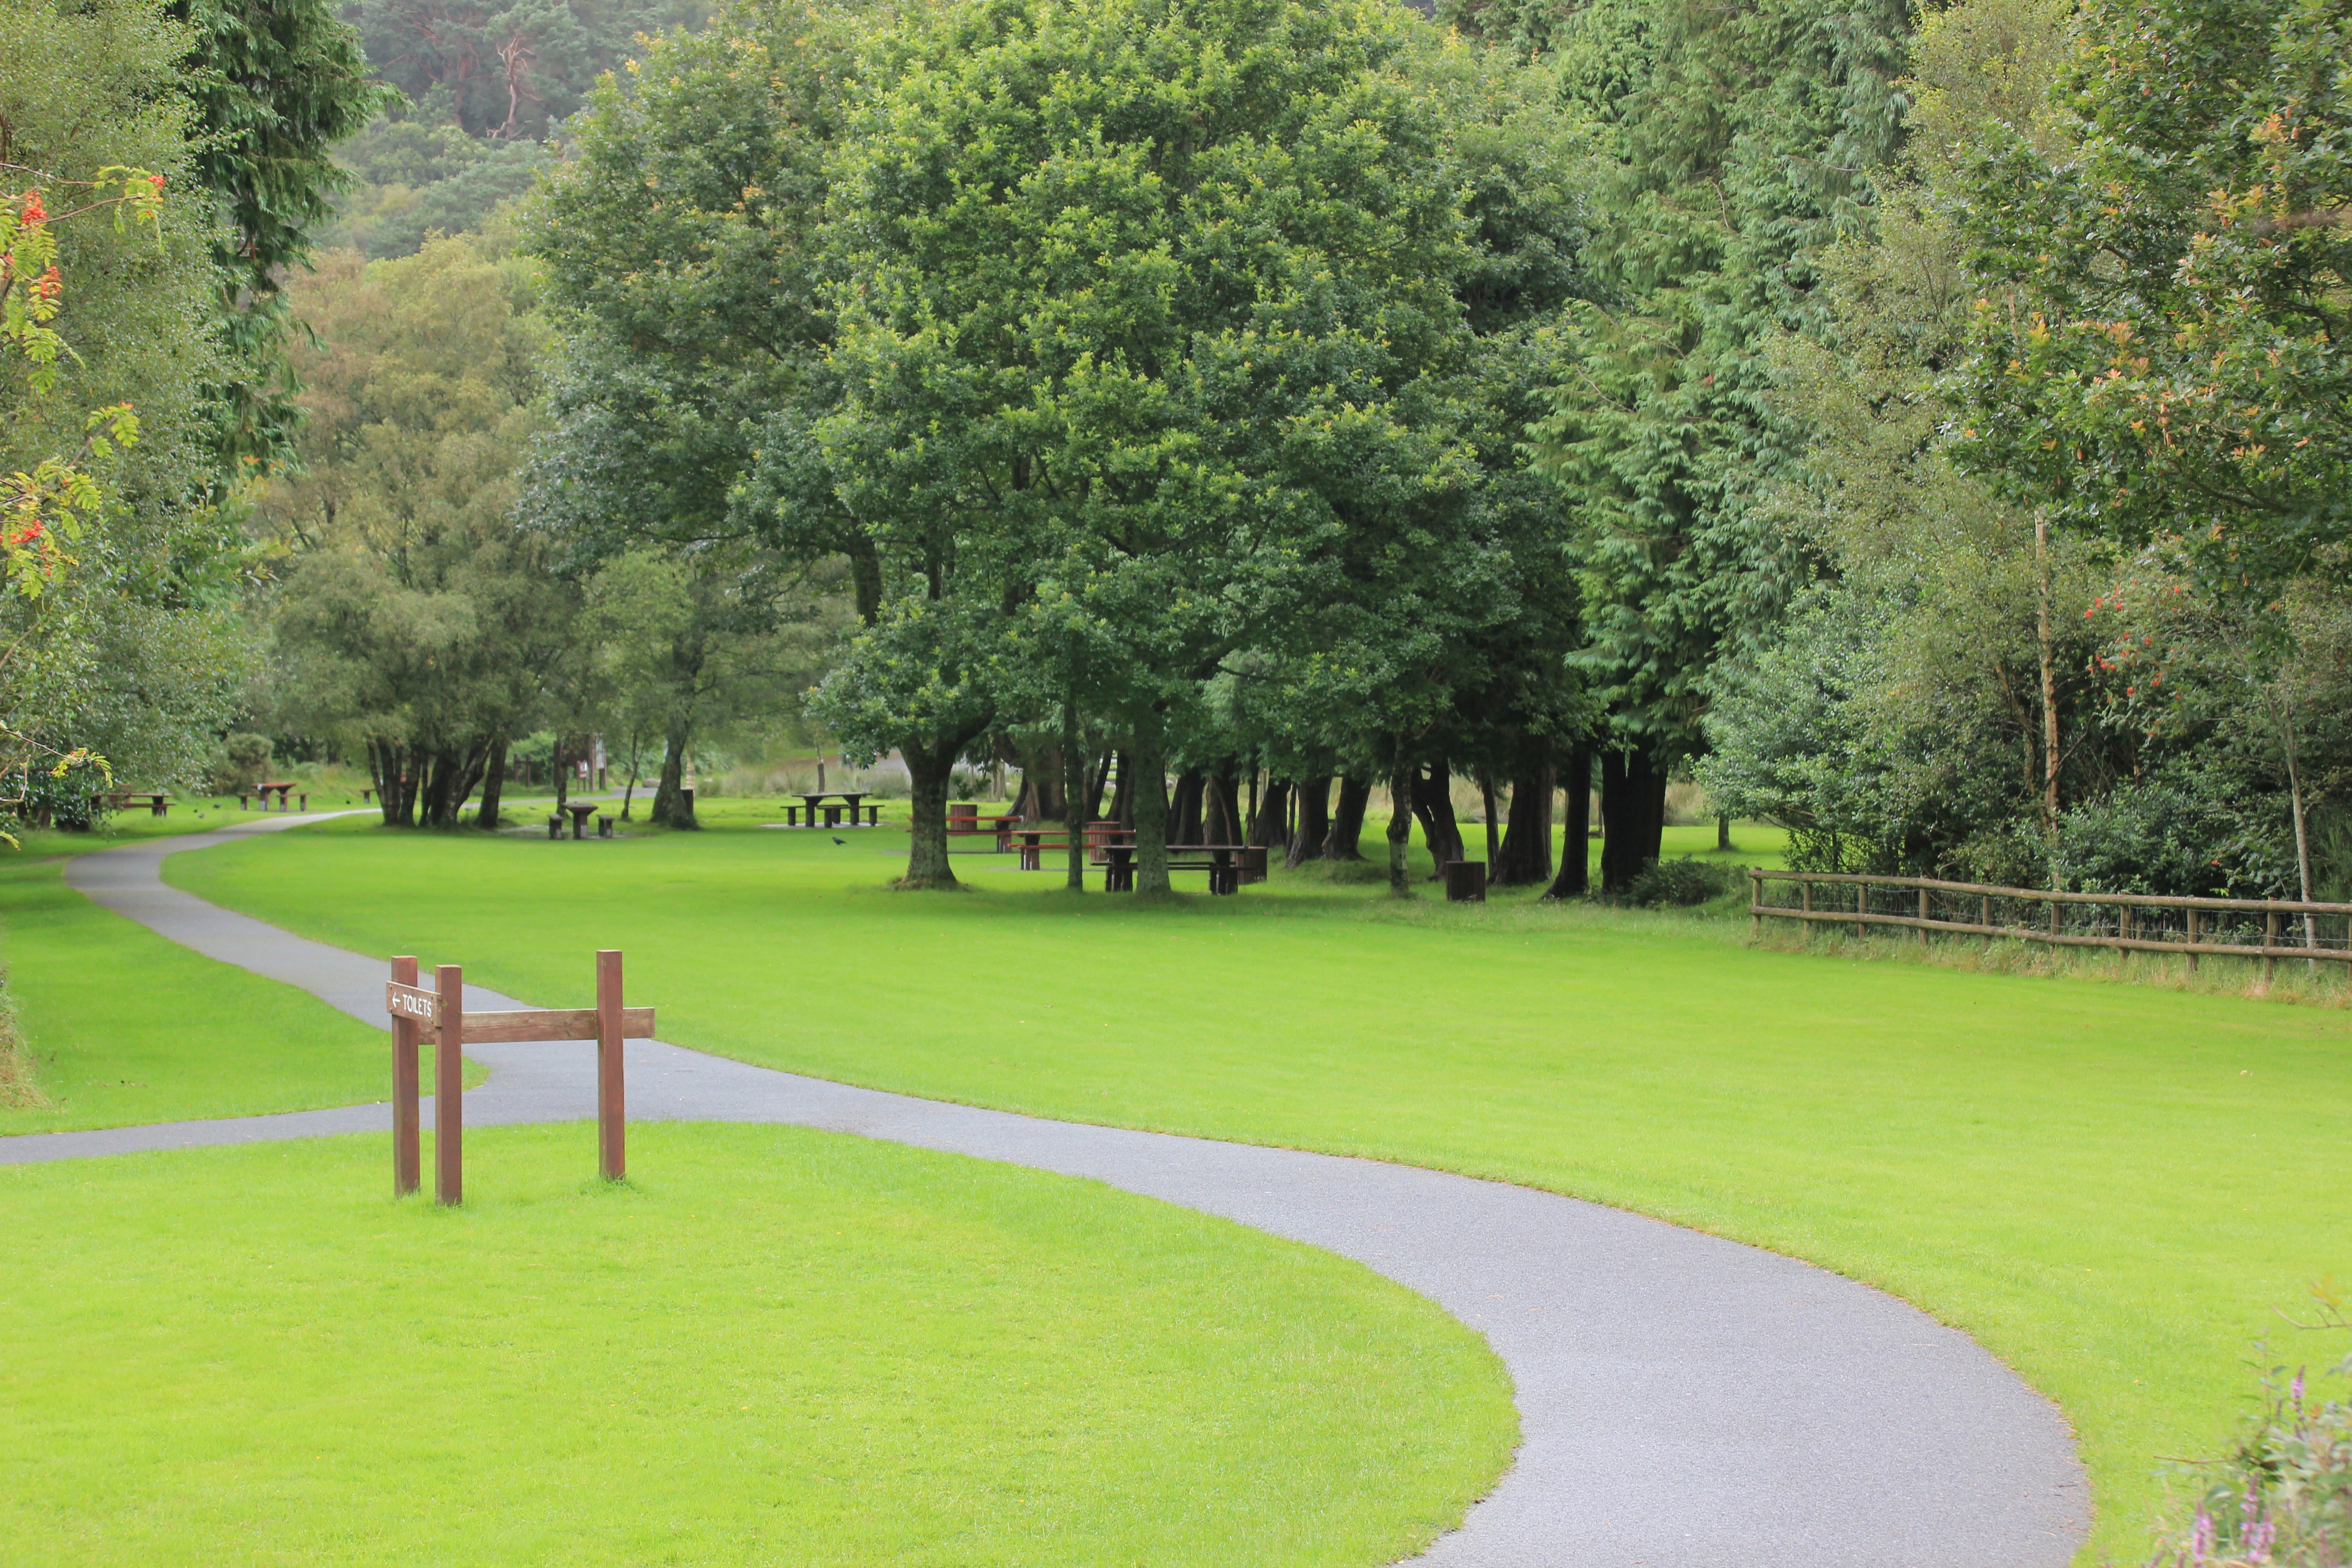
tree, nature, grass, structure, lawn, meadow, recreation, green, park, garden, golf, golf course, golf club, sports, ireland, estate, rush, lawn care, outdoor recreation, sport venue